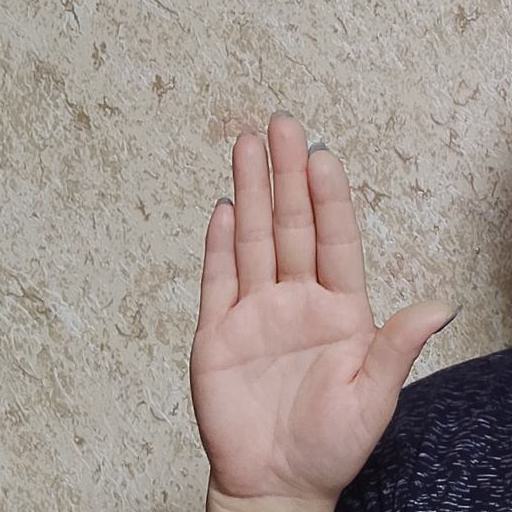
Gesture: stop